Conservation and restoration of stained glass

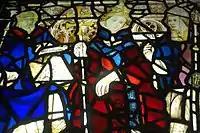
Figure 8 – Detail of a removed and restored panel from York Minster

The following sources have not been referred to directly in this article, but offer further information on stained glass conservation, including past approaches, and technical information.